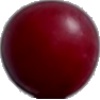
Label: Cherry Wax Red 1